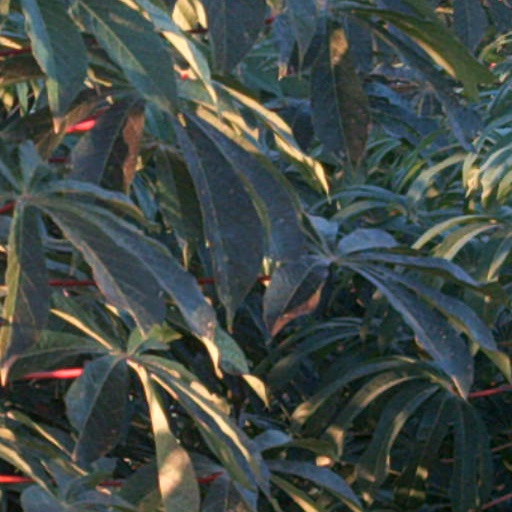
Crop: cassava